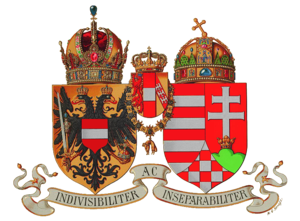
Østrigs nationalvåben / Historie / Kvaternionsørn:Rigssymbol for det hellige romerske rige
Østrigs nationalvåben med det rød-hvide-røde skjold og den østrigske ørn blev indført i 1919, erstattet med en kvaternionsørn fra 1934 til 1938, og blev genindført i 1945 i en lettere modificeret udgave.